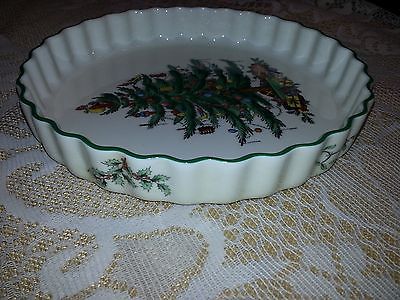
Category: table